Leedsichthys

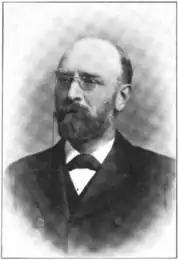
Photo of Arthur Smith Woodward, the describer of "Leedsichthys."

The holotype specimen, BMNH P.6921, had been found in a layer of the Oxford Clay Formation dating from the Callovian, about 165 million years old. It consists of 1133 disarticulated elements of the skeleton, mostly fin ray fragments, probably of a single individual. Another specimen, BMNH P.6922, contains additional probable fragmentary remains of "Leedsichthys". Woodward also identified a specimen previously acquired from the French collector Tesson, who had in 1857 found them in the Falaises des Vaches Noires of Normandy, BMNH 32581, as the gill rakers of "Leedsichthys". Another specimen bought in 1875 from the collection of William Cunnington, BMNH 46355, he failed to recognise.